Activities of Daily Living

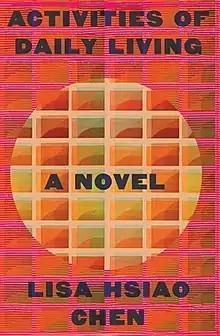

Activities of Daily Living is the first novel by Taiwanese American author Lisa Hsiao Chen, published by W. W. Norton in 2022. It was widely praised, longlisted for the Center for Fiction First Novel Prize, and nominated for the inaugural Carol Shields Prize for Fiction.